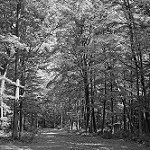
Label: B & W